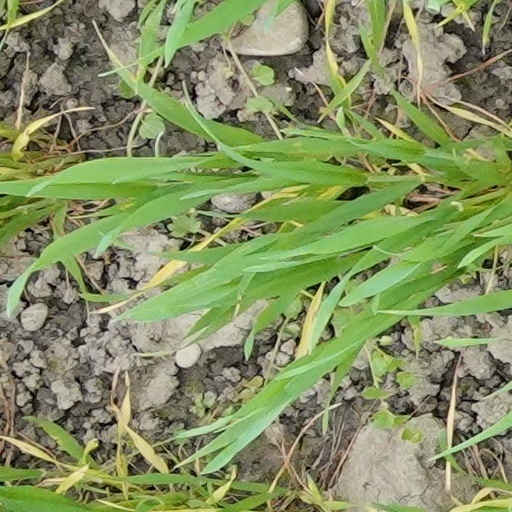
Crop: wheat